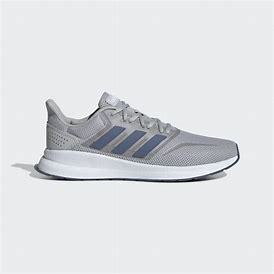
Brand: Adidas
Model: Runfalcon 5